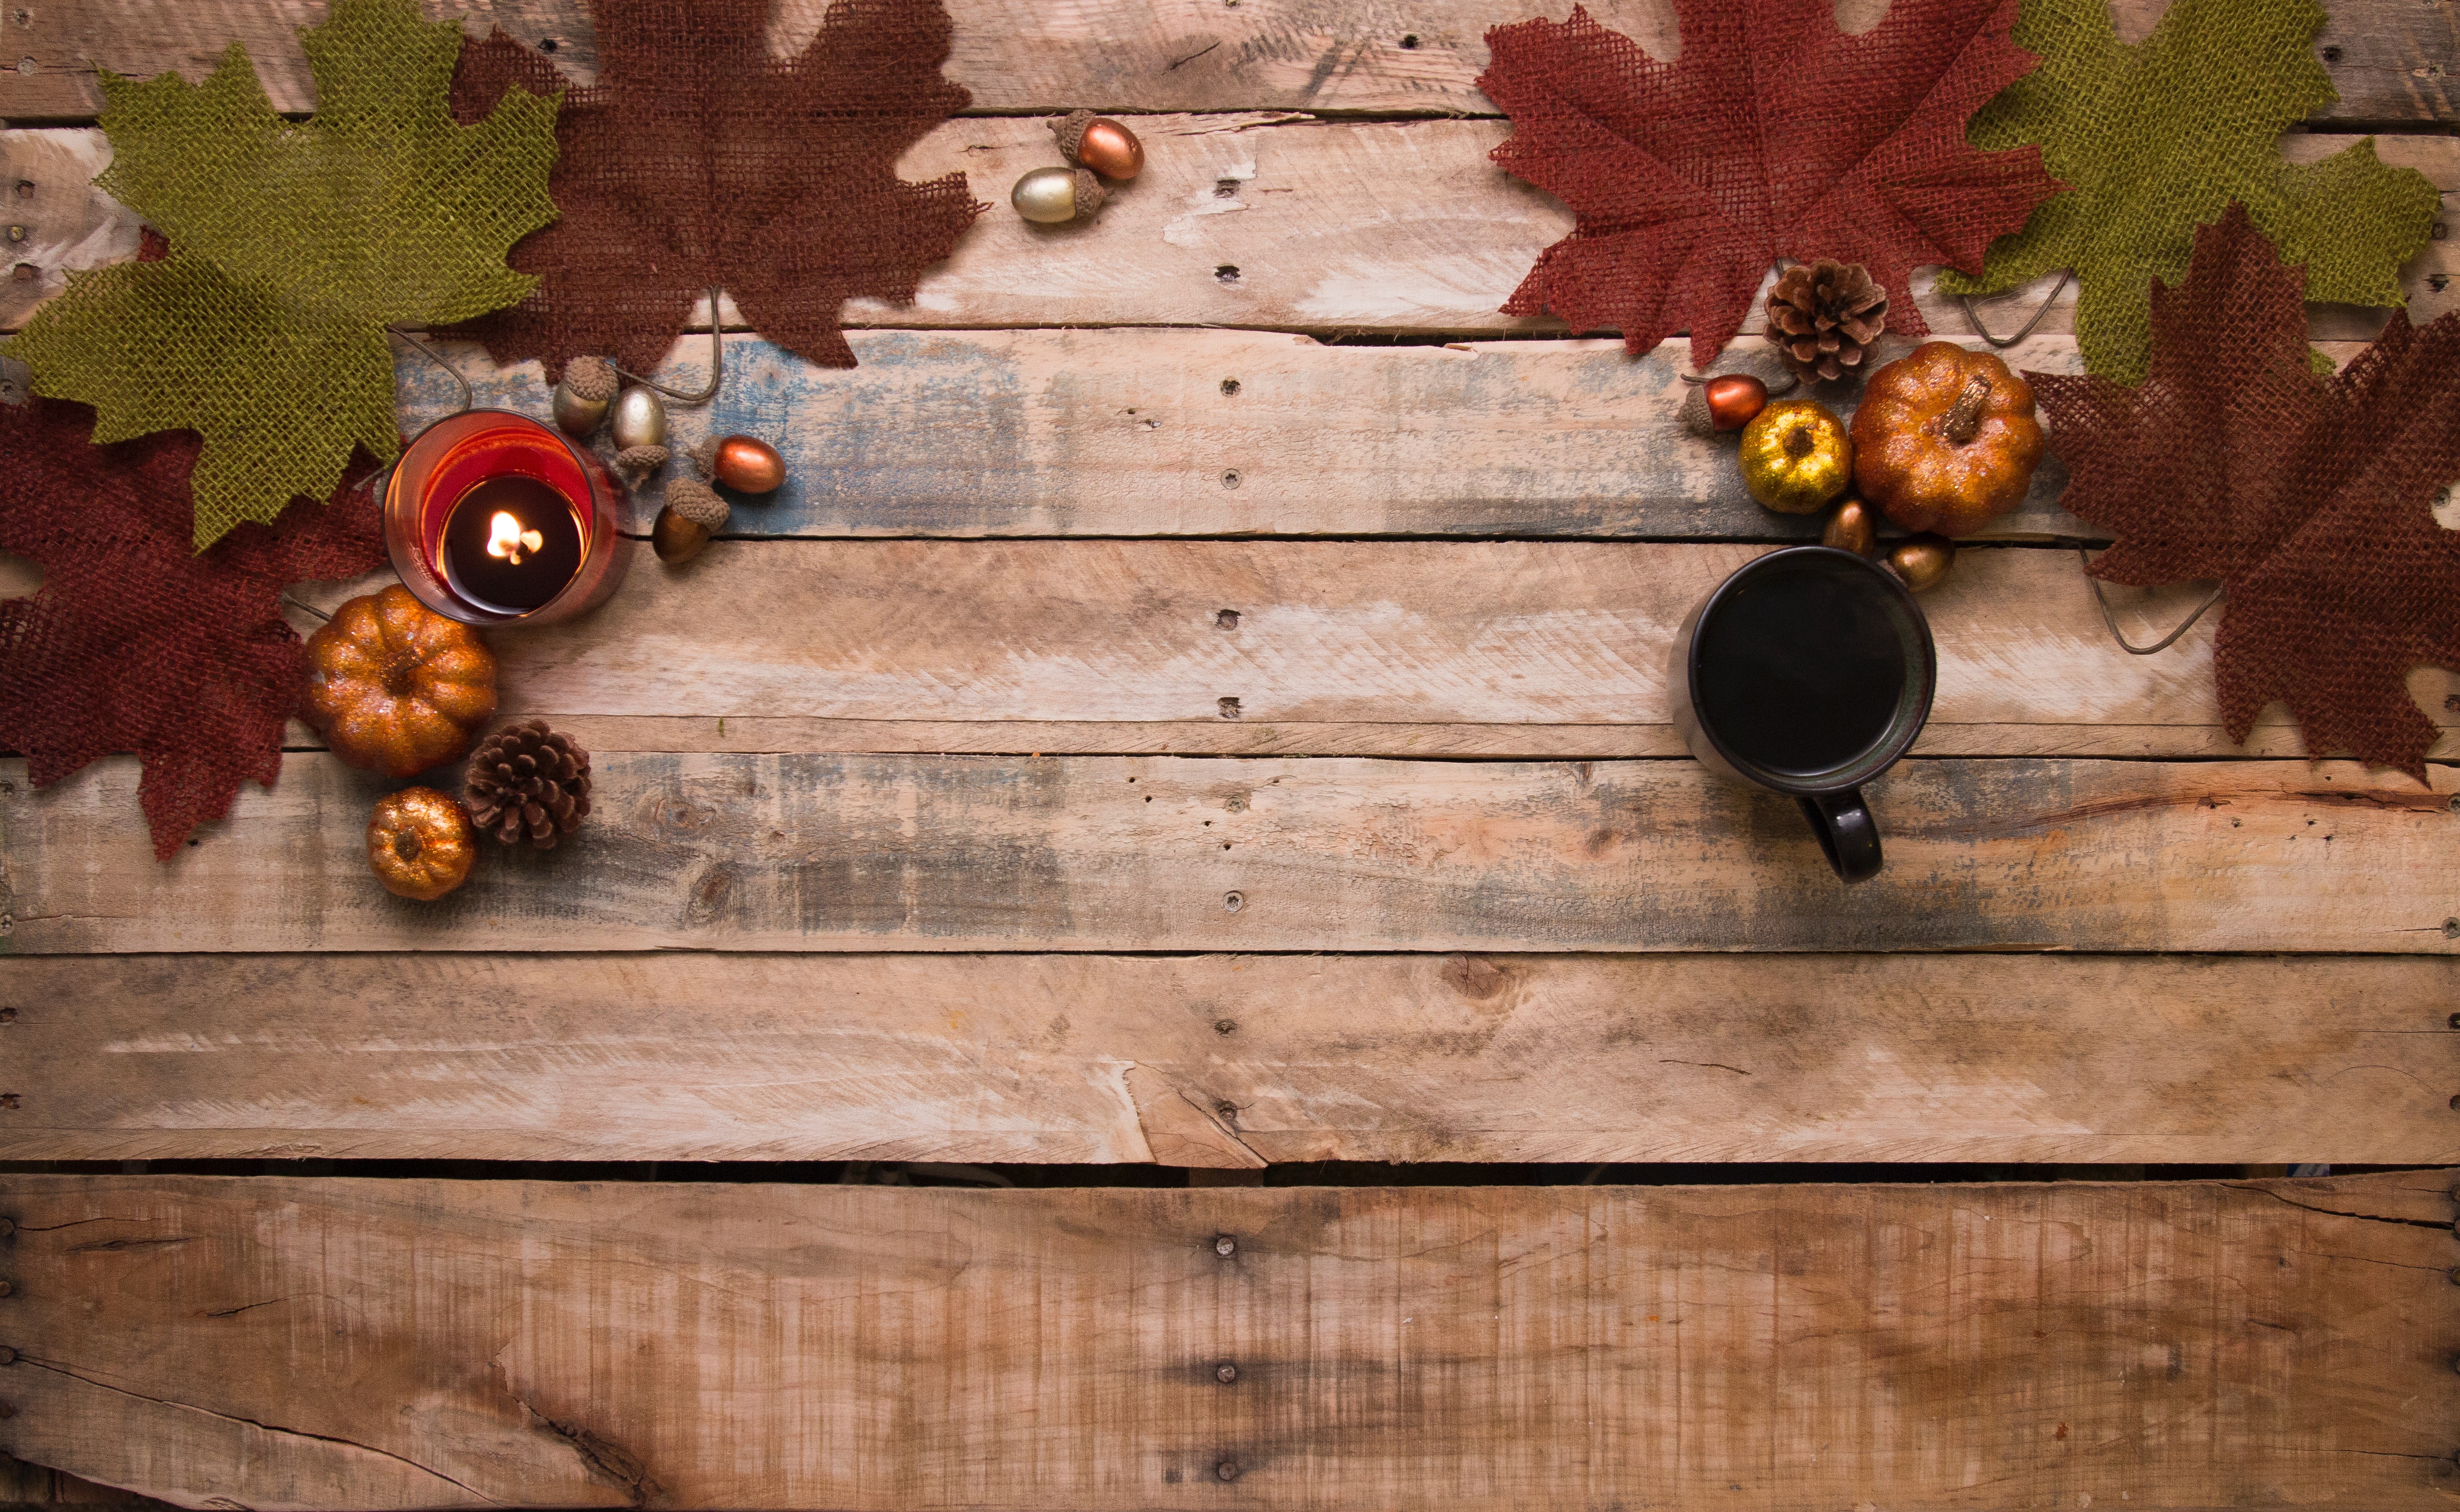
leaf, wood, autumn, tree, still life photography, hardwood, table, plant, acorn, branch, nut, wood stain, floor, flooring, chestnut, still life